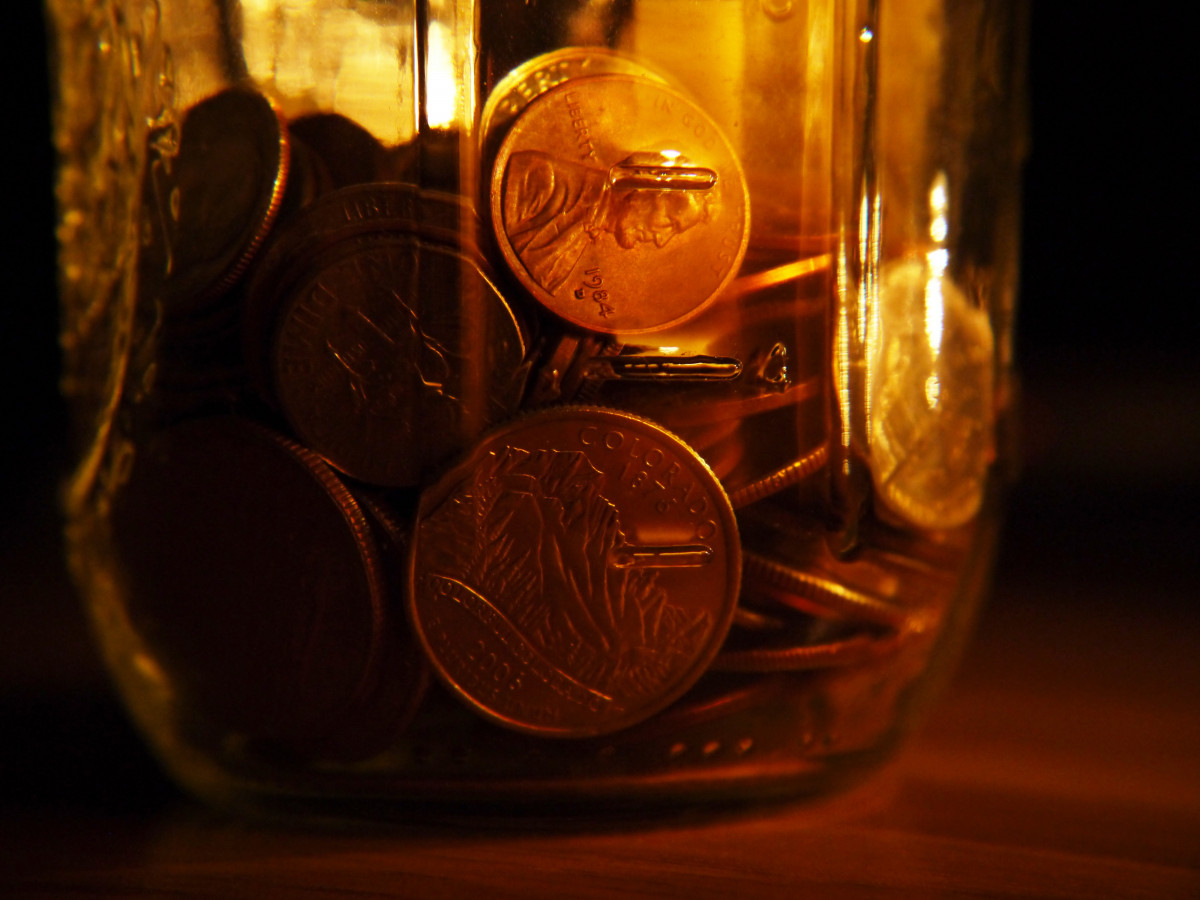
Tags: glass, drink, lighting, whisky, liqueur, alcoholic beverage